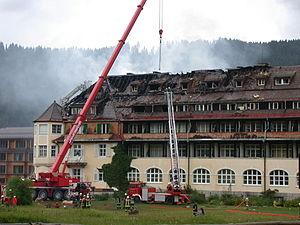
Schloss Elmau est un hôtel de luxe situé au pied des montagnes du Wetterstein dans une réserve naturelle, appartenant à la municipalité de Krün, entre Garmisch-Partenkirchen et Mittenwald en Bavière, Allemagne.